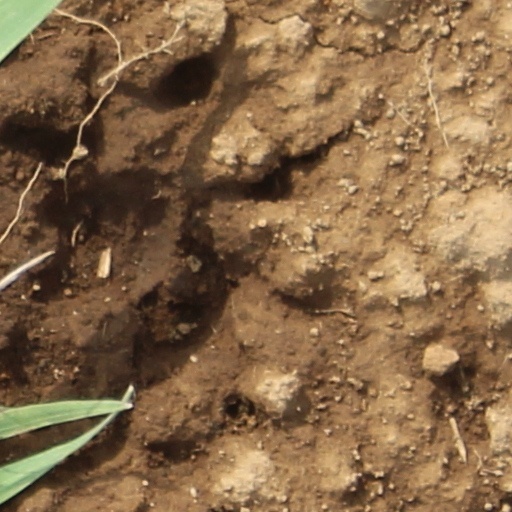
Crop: wheat